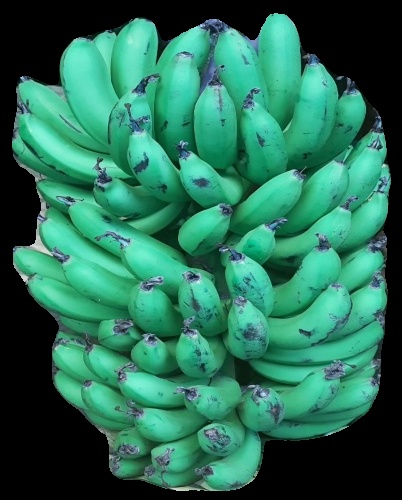
Variety: pachbale
Grade: grade1